Bardia Sadrenoori

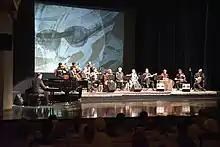
Bardia Sadrenoori (piano) and KHONYA Musical Group performing Persian Classical Chamber Ensemble at Roudaki Hall

His works in classical piano playing had become a limelight in eyes of the major Iranian musicians, composers, artists and singers which led him to an honorable invitation for collaborating in chamber music performing such as duetsand music ensembles during his young ages, for instance he contributed with: